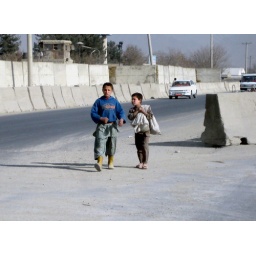
Boys out collecting scraps walking in the middle of a busy street near Camp Phoenix in Kabul.